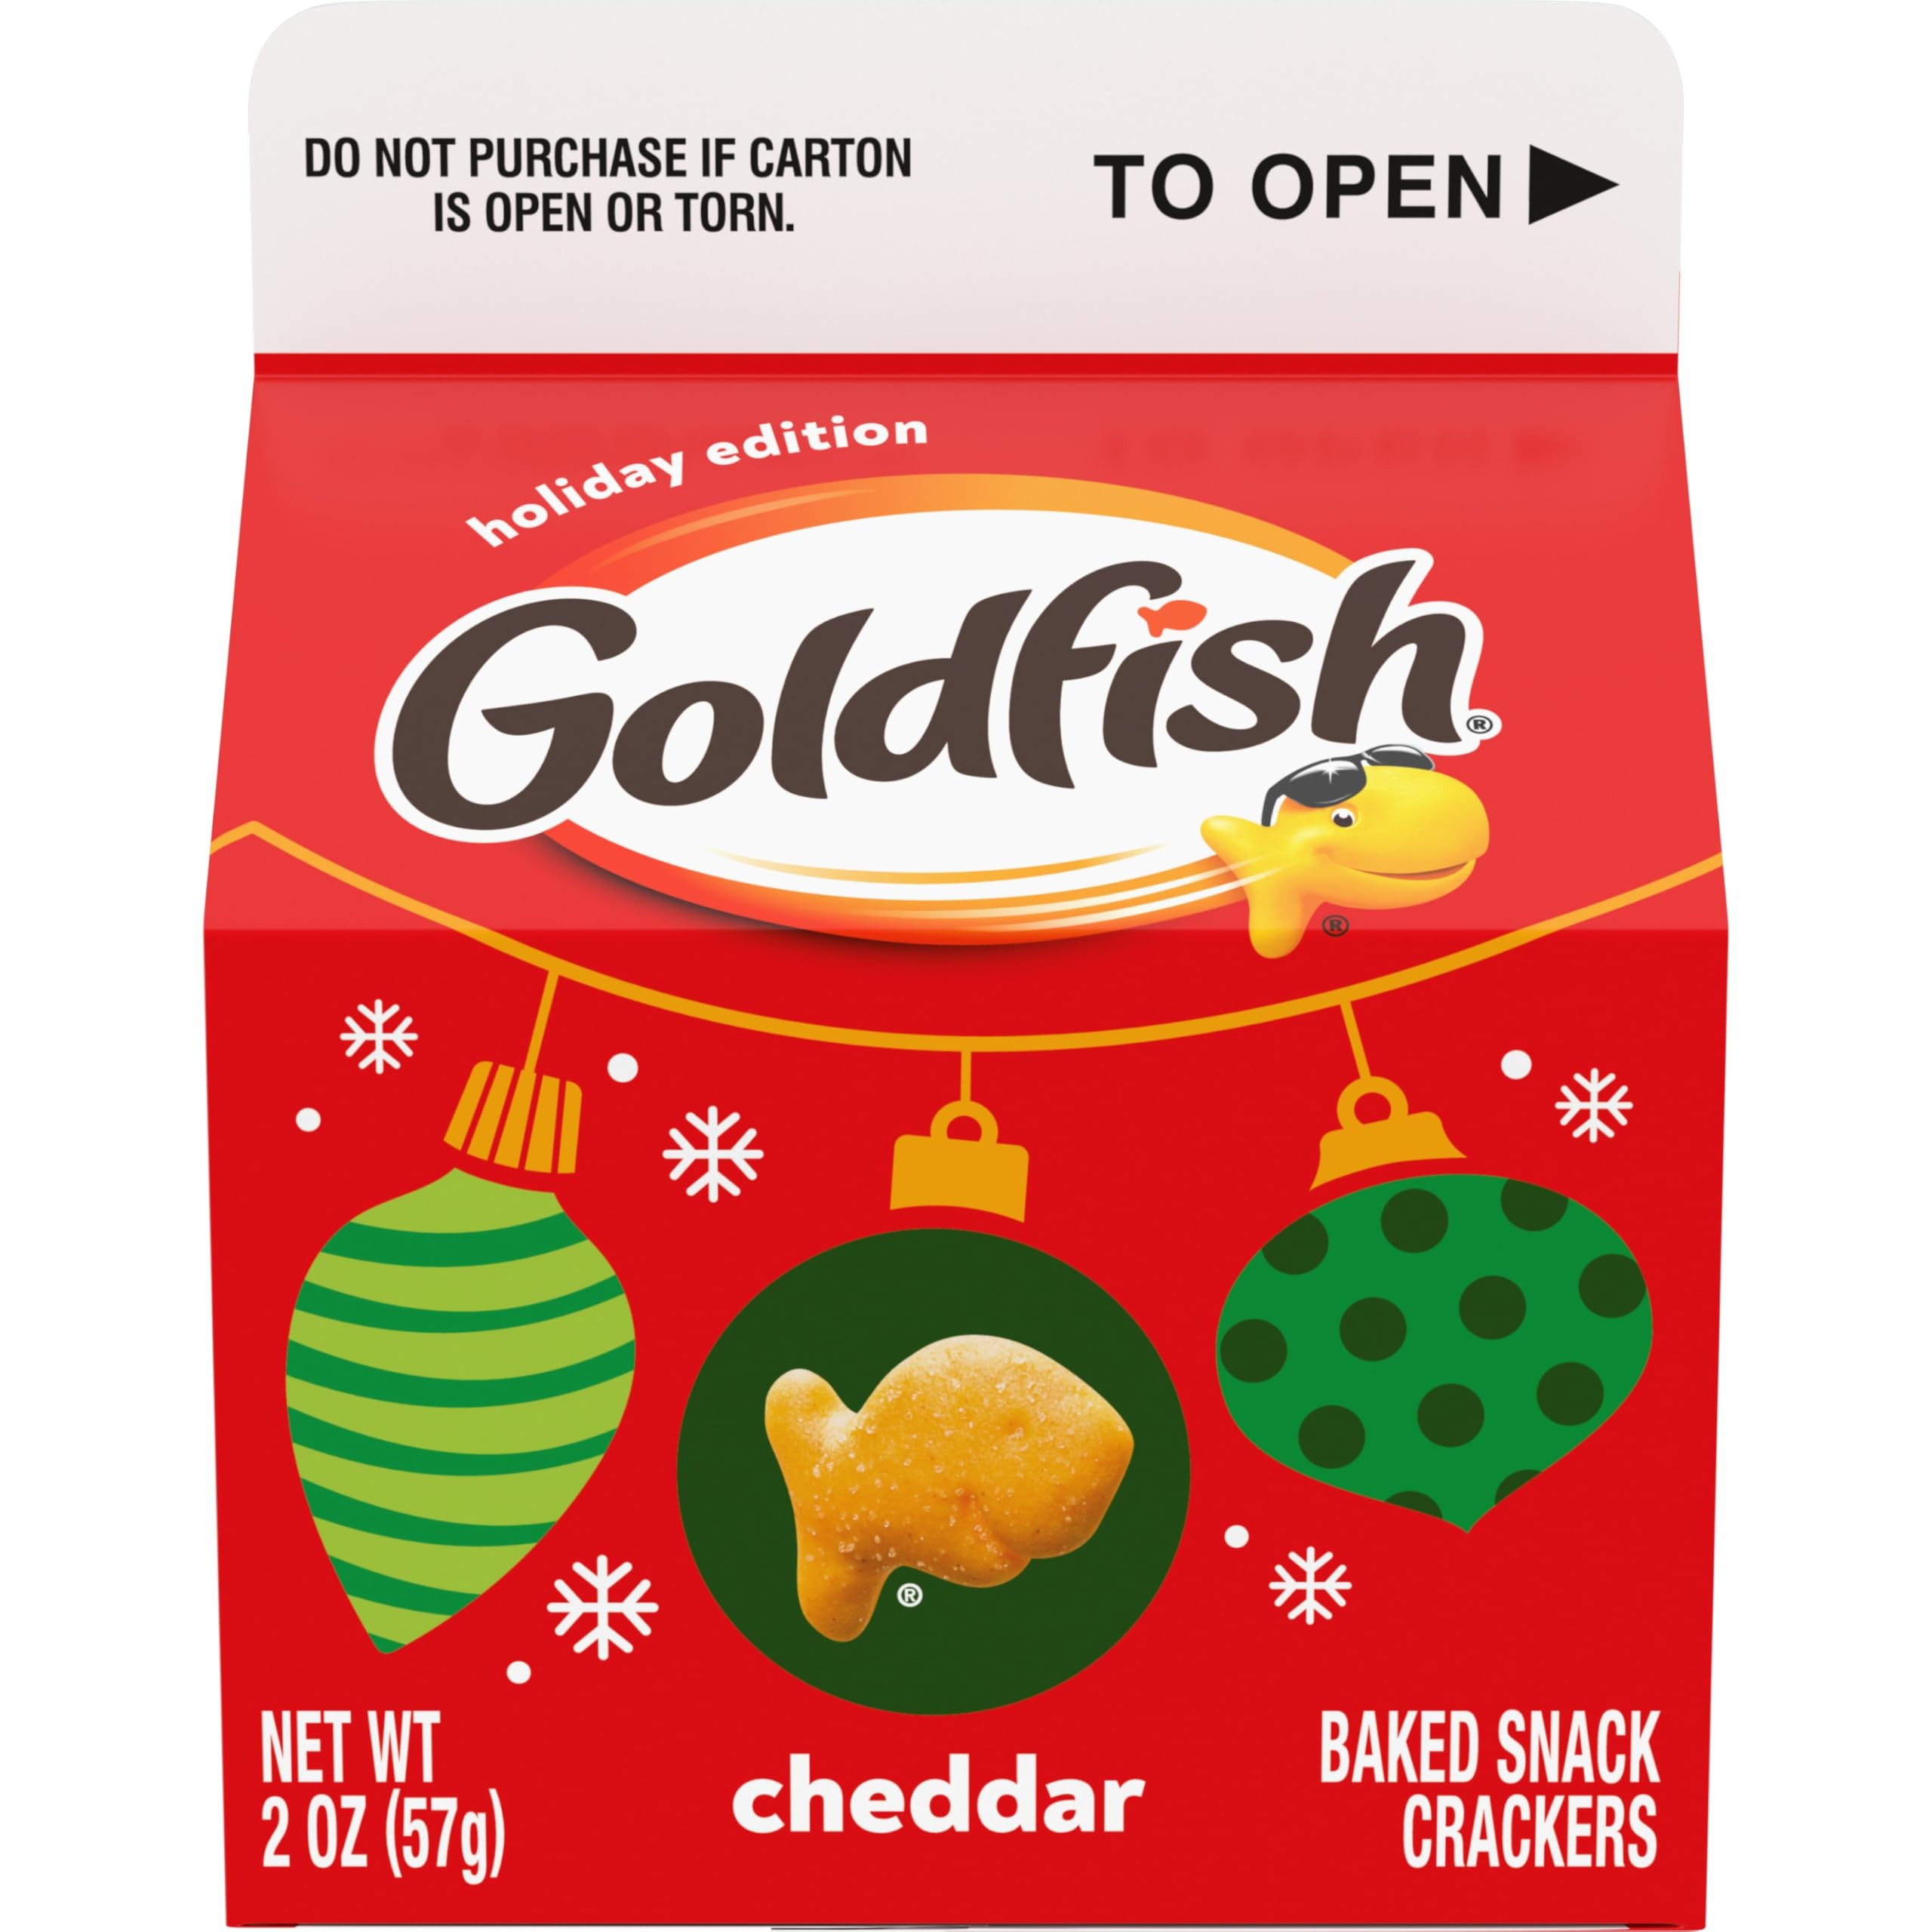
Item Name: Pepperidge Farm Goldfish Cheddar Crackers, 2 Oz. Carton
Bullet Point 1: BAKED WITH REAL CHEESE: Our Goldfish Cheddar snack crackers are a crunchable, munchable snack time favorite, always baked with 100% real cheese.
Bullet Point 2: ALWAYS BAKED, NEVER FRIED: Keep munchable, crunchable Goldfish crackers around for an anytime snack that everyone can feel good about.
Bullet Point 3: PERFECT FOR SHARING OR ENJOYING SOLO: Everyone loves the yummy taste of Goldfish Cheddar crackers, so they’re perfect for hanging out with friends, or taking a snack break from work.
Bullet Point 4: ON-THE-GO SNACK: The 2-ounce carton is the perfect size, whether you are looking for an “on-the-go” snack or just craving something delicious to munch on while streaming your favorite show.
Bullet Point 5: HOLIDAY GRAPHICS: This festive winter carton makes great stocking stuffers
Value: 2.0
Unit: Ounce

Price: 1.145